Ellie van den Brom

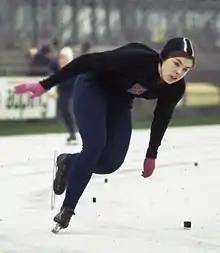
Ellie van den Brom in 1968

Elisabeth Margot "Ellie" van den Brom (born 18 June 1949) is a retired speed skater from the Netherlands who competed at the 1968 and 1972 Winter Olympics. In 1968 she was placed fifth in the 500 m, whereas in 1972 she finished in tenth, seventh and fourth place in the 500, 1000 and 1500 m events. In 1969 she set a new world record on the 1000 m and five national records on 500 m and 1000 m.